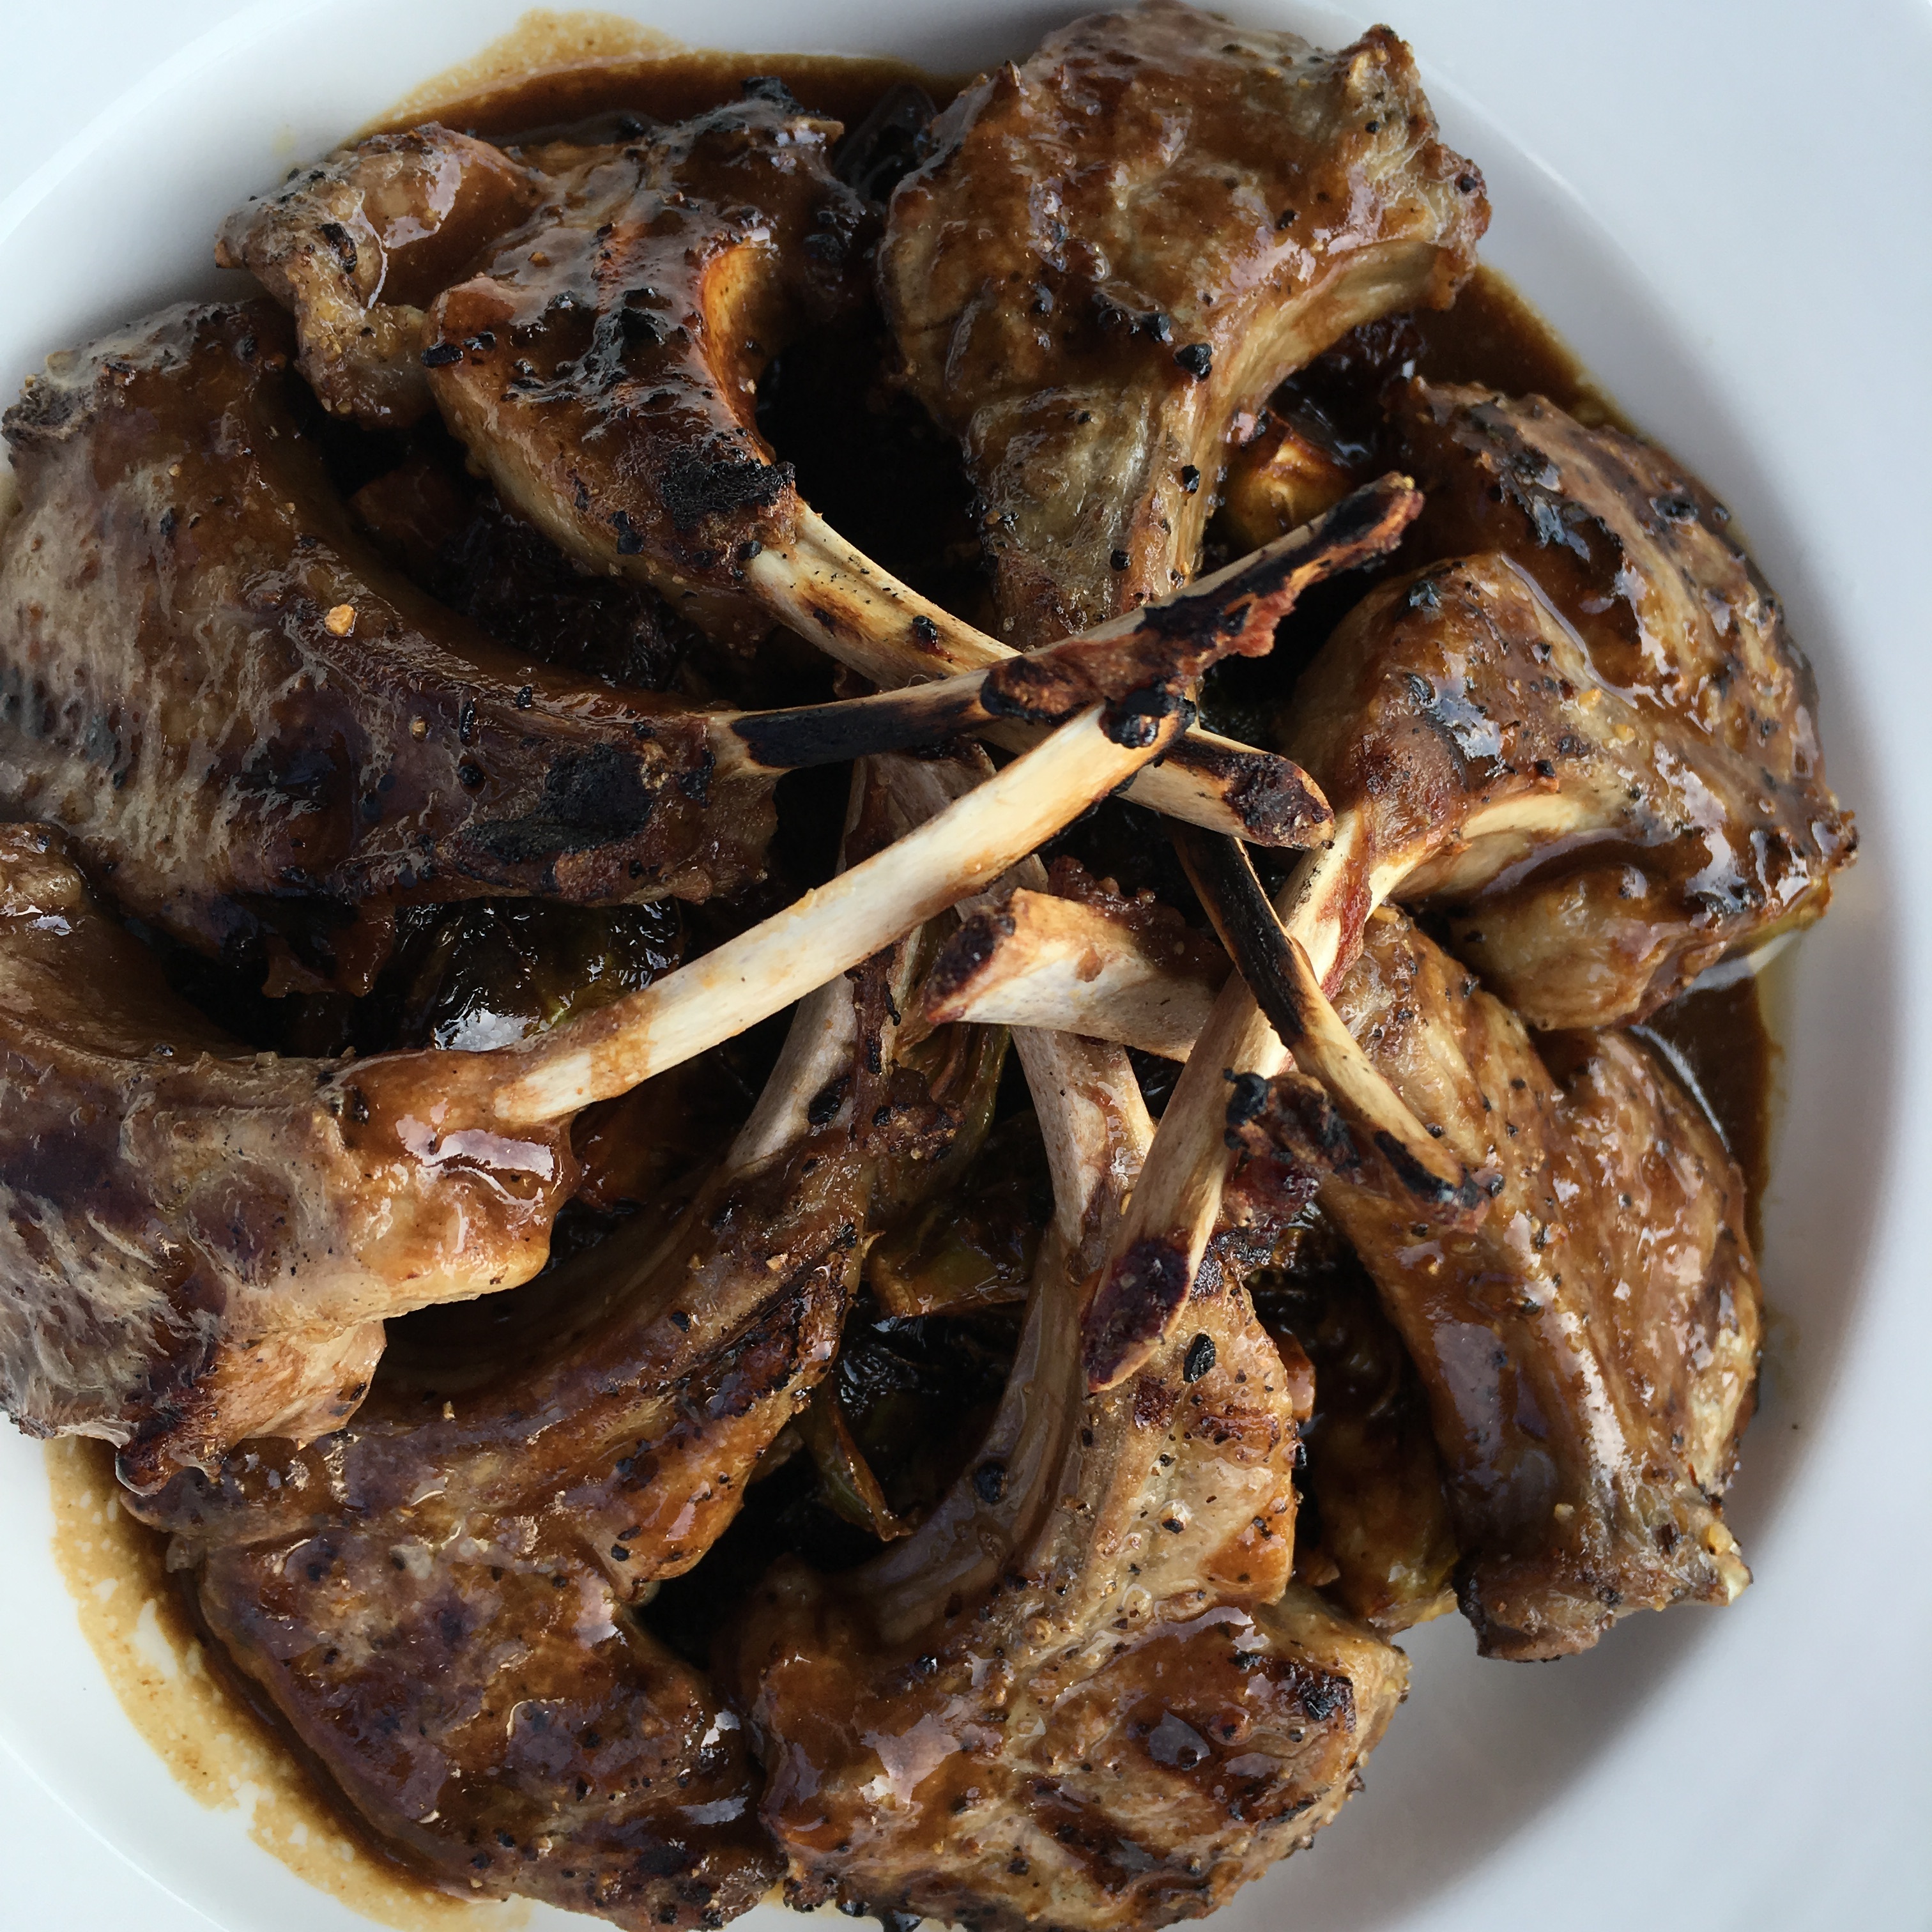
dish, meal, food, produce, vegetable, meat, lunch, cuisine, delicious, bone, grill, lamb, dinner, grilled, roasted, chops, lamb chops, animal source foods